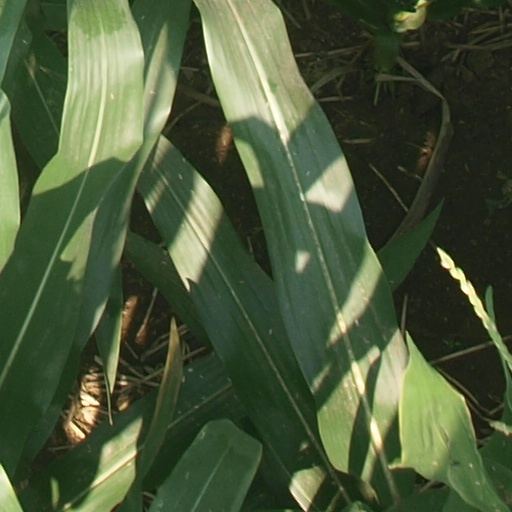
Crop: maize; corn